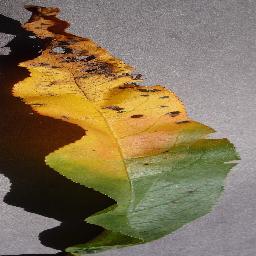
Label: Peach___Bacterial_spot